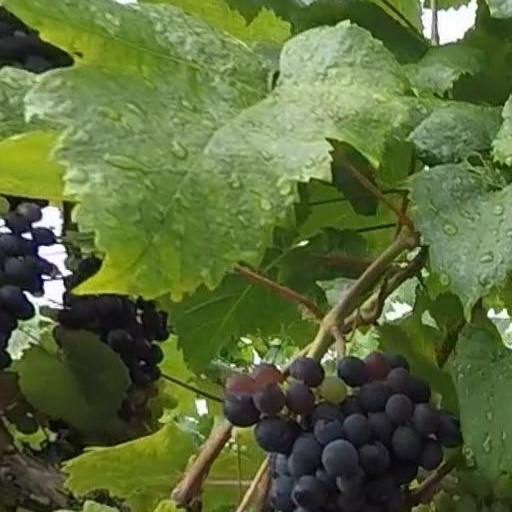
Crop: grape